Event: Nepal Earthquake
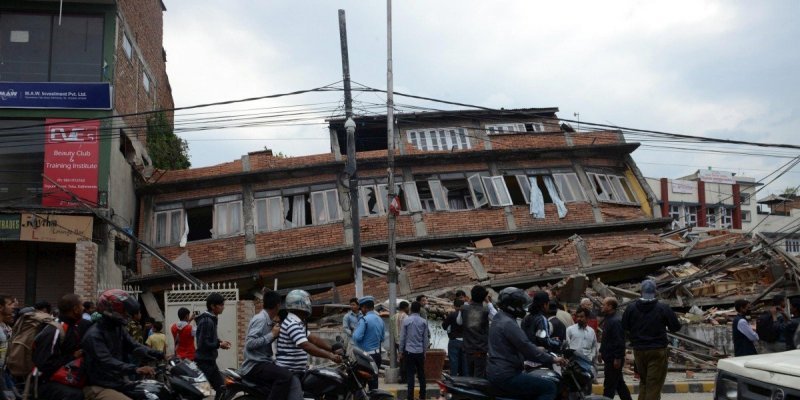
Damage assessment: damage